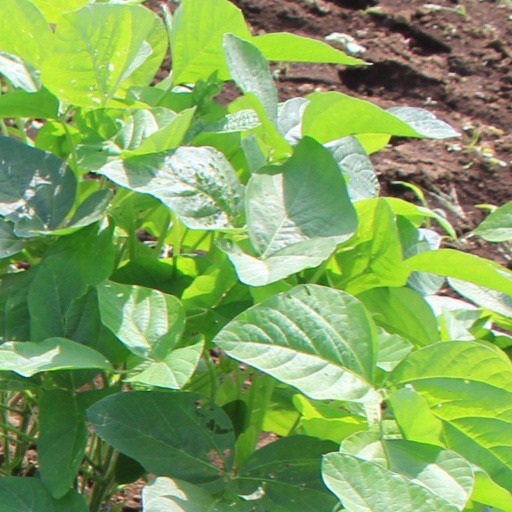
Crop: soybean